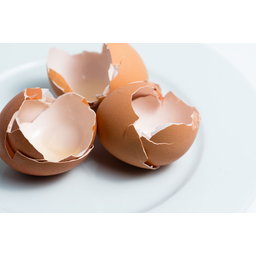
Label: eggshells